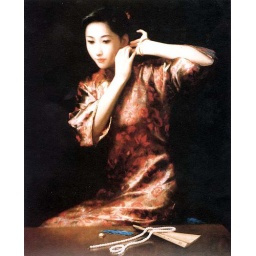
A girl in orange